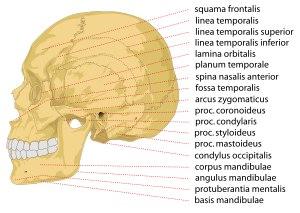
L’arcade zygomatique, aussi appelée os malaire, est une barre osseuse latérale des crânes des mammifères qui résulte de la réunion en avant du processus temporal de l'os zygomatique qui se dirige en arrière en dehors et légèrement en bas et en arrière du processus zygomatique de l'os temporal qui se dirige en avant, un peu en dehors et en haut.